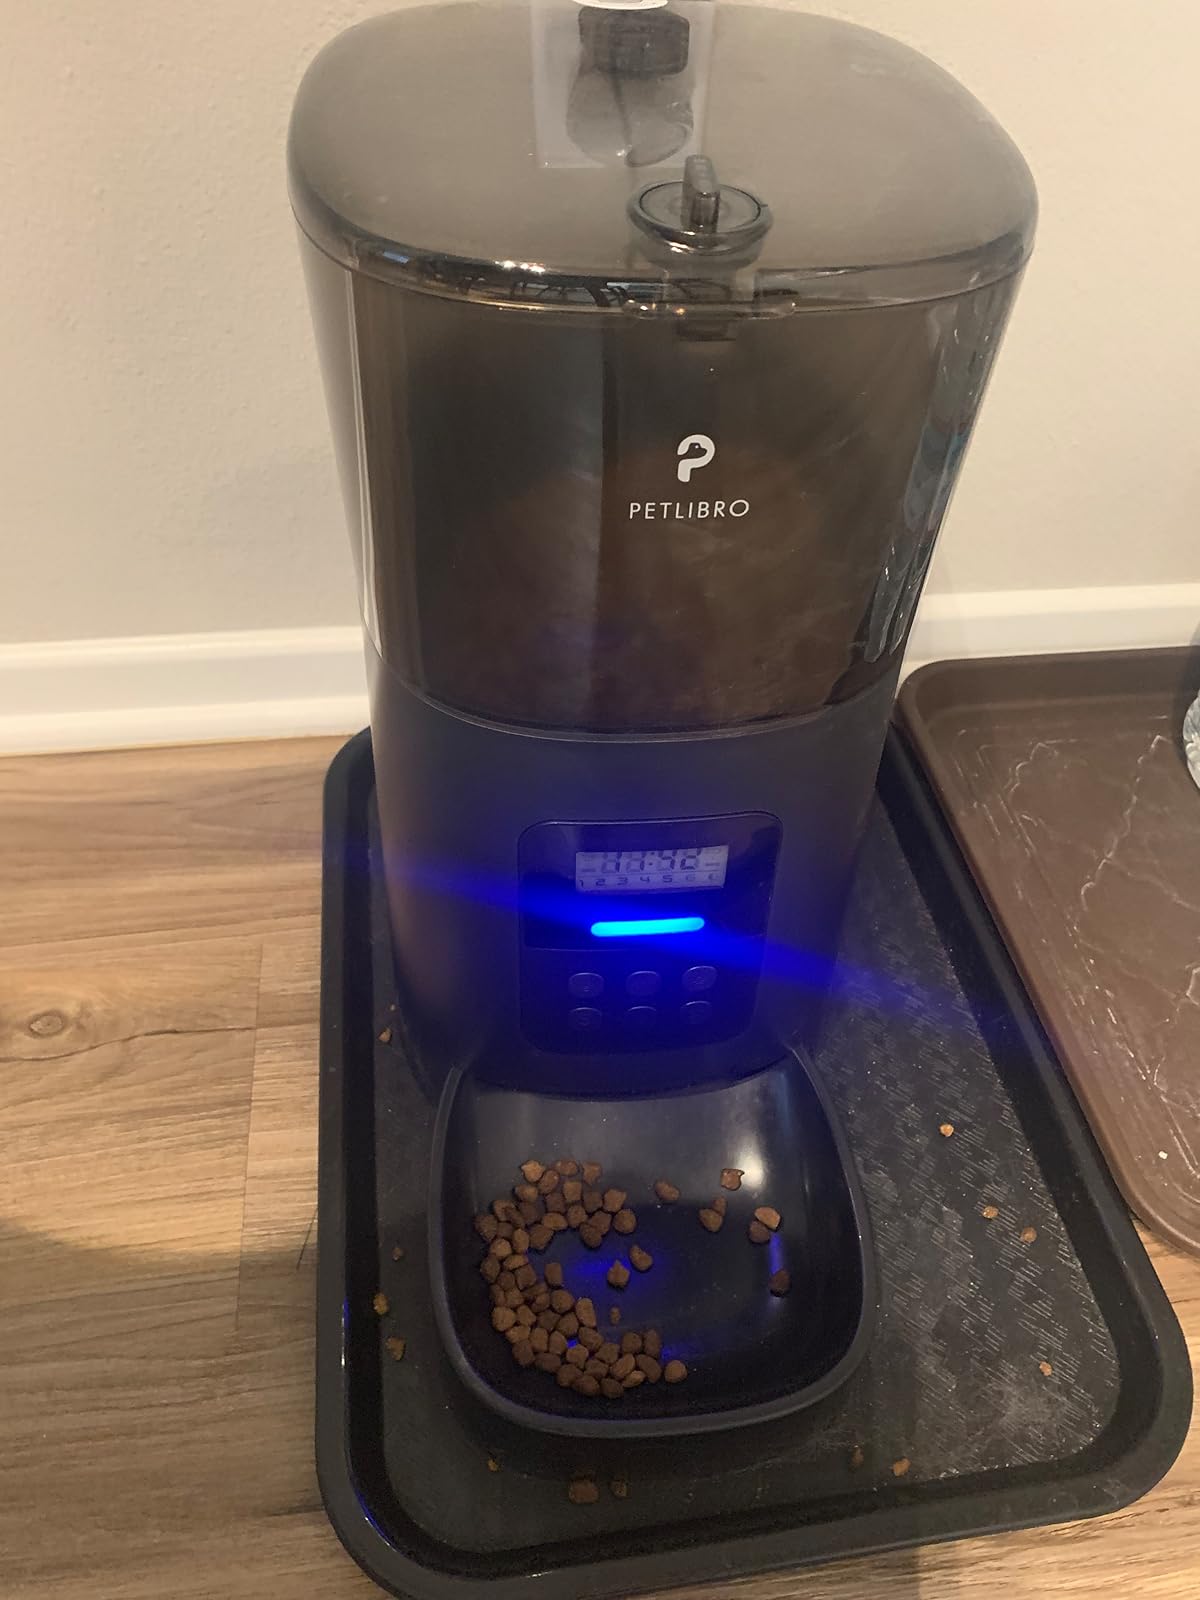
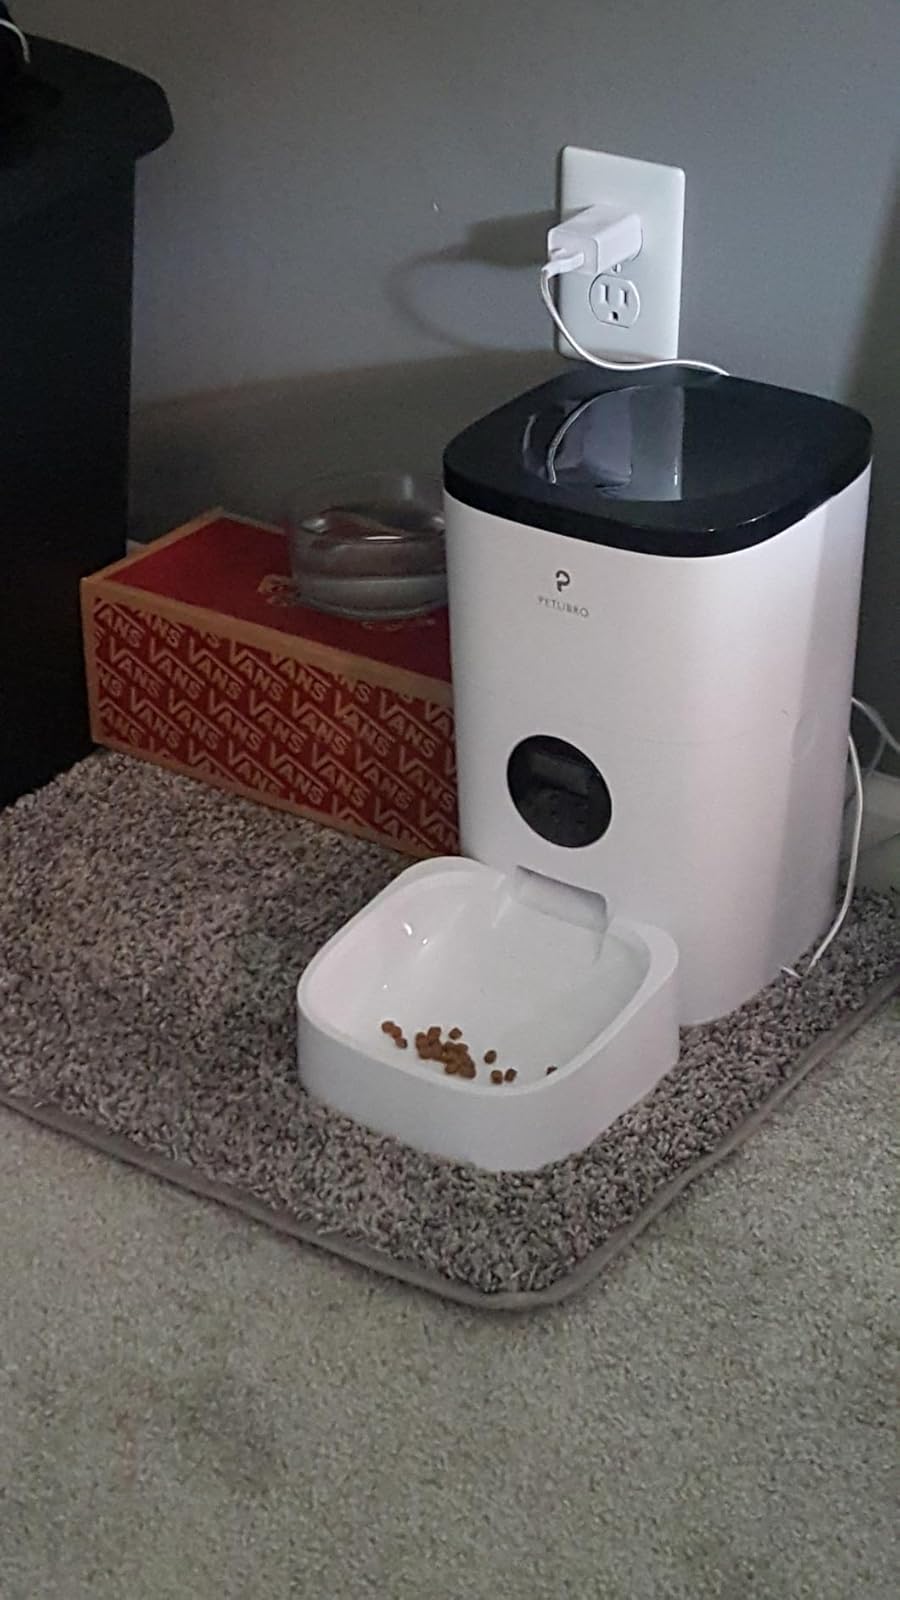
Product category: items_feeder
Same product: no